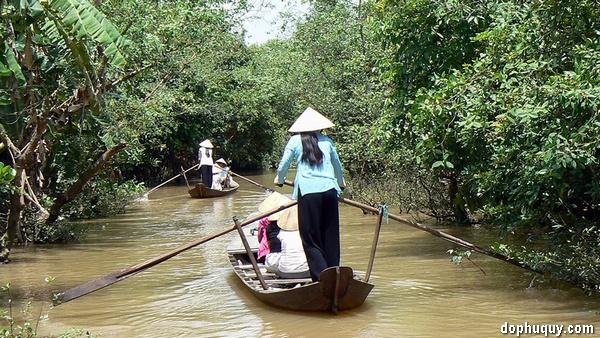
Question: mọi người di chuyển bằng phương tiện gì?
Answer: mọi người di chuyển bằng ghe